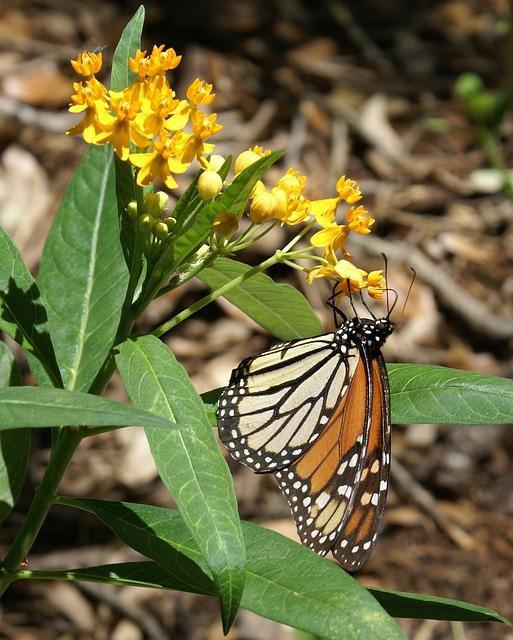
butterfly